Describe the emotion expressed in this image:  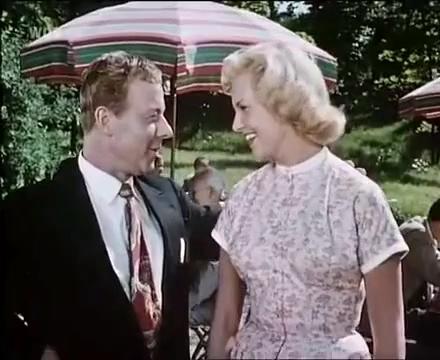
This person displays Fear, valence and arousal with high intensity.